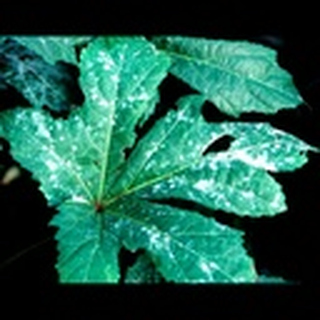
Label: cotton_powdery_mildew